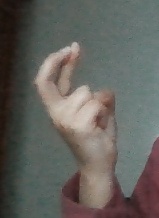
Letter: zay